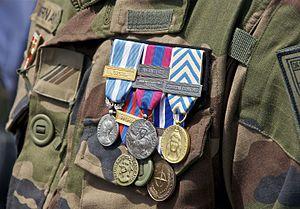
Médailles françaises et de l'O.T.A.N sur la poitrine d'un caporal-chef du 1er régiment d'infanterie. Le plus ancien régiment français, dont les traditions remontent à 1479.